Vasily Buslayev

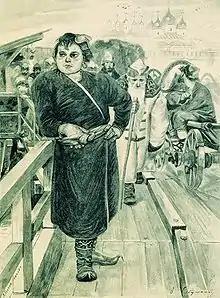
Vasily Buslayev

Vasily Buslayev is a hero appearing in the Novgorod cycle of Russian "byliny" (oral epic poems).